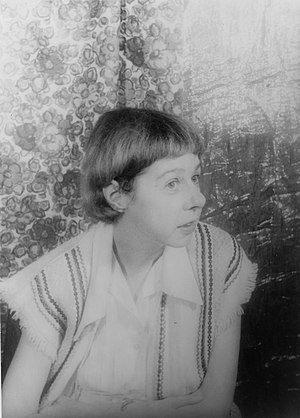
Carson McCullers
Carson McCullers, foto af Carl Van Vechten, 1959
Carson McCullers var en amerikansk forfatter. Hun skrev romaner, noveller, og to skuespil, samt poesi og essays.